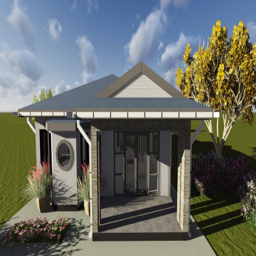
advantages of building a smaller home